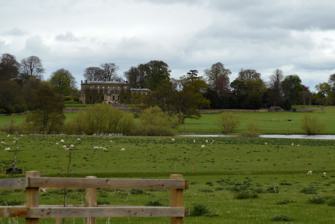
Building: Forcett Hall
Country: United Kingdom
Year built: 1710
English country house in Forcett, North Yorkshire, England Forcett Hall (2015) Gated entrance to Forcett Hall (2013) Forcett Hall is an English country house in the village of Forcett , North Yorkshire , England, some 6.5 miles (10 km) west of Darlington . It is a Grade I listed building. History Forcett had been in the possession of the Shuttleworth family of Gawthorpe Hall , Lancashire since 1582. Forcett Hall was originally an Elizabethan house, modified in 1710 by William Benson . After a fire in 1726 it was substantially redesigned in 1740 in the Palladian style by architect Daniel Garrett under Richard Shuttleworth, MP, vacating the family seat at Gawthorpe to move in. It passed to his son James , MP for Preston and Lancashire and High Sheriff of Yorkshire for 1760–61. James' son Robert inherited the property on his father's death in 1773 but sold it in 1784. His son Robert moved back to live at Gawthorpe. Robert, let Forcett Hall to Algernon Percy, 1st Earl of Beverley , who remained in occupation when Robert Shuttleworth sold the Forcett Hall Estate in 1785 to Frances Michell and her son, Charles Michell. Forcett Hall passed by descent until 1938 when it was bought by Lieutenant Colonel Hardress Waller. It acted as family home to the Heathcote family from 1938 to 2020, managed by James and Alison Heathcote, who provided hospitality for special and corporate events. In 2011, the property was placed on the market with an asking price of £5.5 million. The house featured in 2016 in the Channel 4 series Obsessive Compulsive Cleaners . The price was lowered to £4 million, and according to the listing, is in need of some refurbishment. In 2021 the hall was acquired by property developer Karen Stephenson. Architecture The 12,583 square feet (1,169.0 m 2 ) building has three floors, and a basement with four main reception rooms, 15 bedrooms and a self-contained east wing with three further bedrooms. It is approached through an arched carriageway with four Roman Doric columns and a Doric frieze. Nearby are Grade II listed north and south lodges. Several other buildings in the grounds are listed. Dovecote The dovecote A dovecote at Forcett is first mentioned in 1566.  The current building in the grounds of the hall was constructed in about 1740.  It is built of sandstone and brick, with a band, a moulded cornice , and a hipped Westmorland slate roof.  It has a hexagonal plan, and two stages.  On each face in the ground floor is an open round arch, and on the angles are piers with bases and imposts .  The upper stage contains blind round-arched openings with a sill band and an impost band.  On the roof is a wooden colonnaded cupola with a lead conical roof and a weathervane .  It is grade II* listed . Stable block The stable block to the east of the hall was built about 1770.  It is constructed of sandstone with hipped Westmorland slate roofs, and consists of a two-storey main range and single-storey wings to the rear, forming a U-shaped plan.  The main range has nine bays , the middle three bays projecting under a pediment .  In the centre is a round-arched carriageway, and the outer bays contain arcades with round-arched sash windows in recessed round arches, and a continuous impost band.  The other ranges contain various openings, in the south range is a pump in a wooden box, and at the end of the north range is a lean-to store with a Welsh slate roof on an Ionic column.  It is grade II* listed . Grotto and icehouse The grotto and icehouse in the grounds of the hall are built of sandstone and brick.  The grotto has three bays , and a passage from the middle bay leads to a circular brick icehouse.  The grotto has three roundish arches, behind which are three barrel vaulted chambers.  From the outer sides, doorways with pointed arches lead to the garden.  The building is grade II* listed. East gateway and lodges East lodges and gateway At the east entrance to the grounds of the hall is a gateway and lodges in sandstone , built in the early 18th century and all grade II* listed .  The gateway has a central round-arched carriageway flanked by flat-headed pedestrian entrances.  It has four Roman Doric half-columns carrying an open central pediment , and a large Doric frieze over the side gates, and is surmounted by five large urn finials .  The decorative gates are in cast iron , and the gateway is linked to the lodges by walls with cast iron railings with decorative finials.  Each lodge has a single storey and a single bay, and contains a Venetian window within a round arch, and above it is a pediment.  The doorway has a ]rusticated quoined surround, and a lintel with a large tripartite keystone . Park It stands in 85 hectares of parkland which contains several listed buildings including a grotto incorporating an ice house and mount, a wilderness garden, the Stanwick Late Iron Age Oppidum , and a large collection of veteran and rare trees, including one of the largest cedar trees in the country. The park is on the English Heritage Register of Historic Parks and Gardens of Special Historic Interest. The dovecote is a Grade II listed building of 1740, designed by Garnett. See also Grade I listed buildings in North Yorkshire Listed buildings in Forcett References Wikimedia Commons has media related to Forcett Hall .